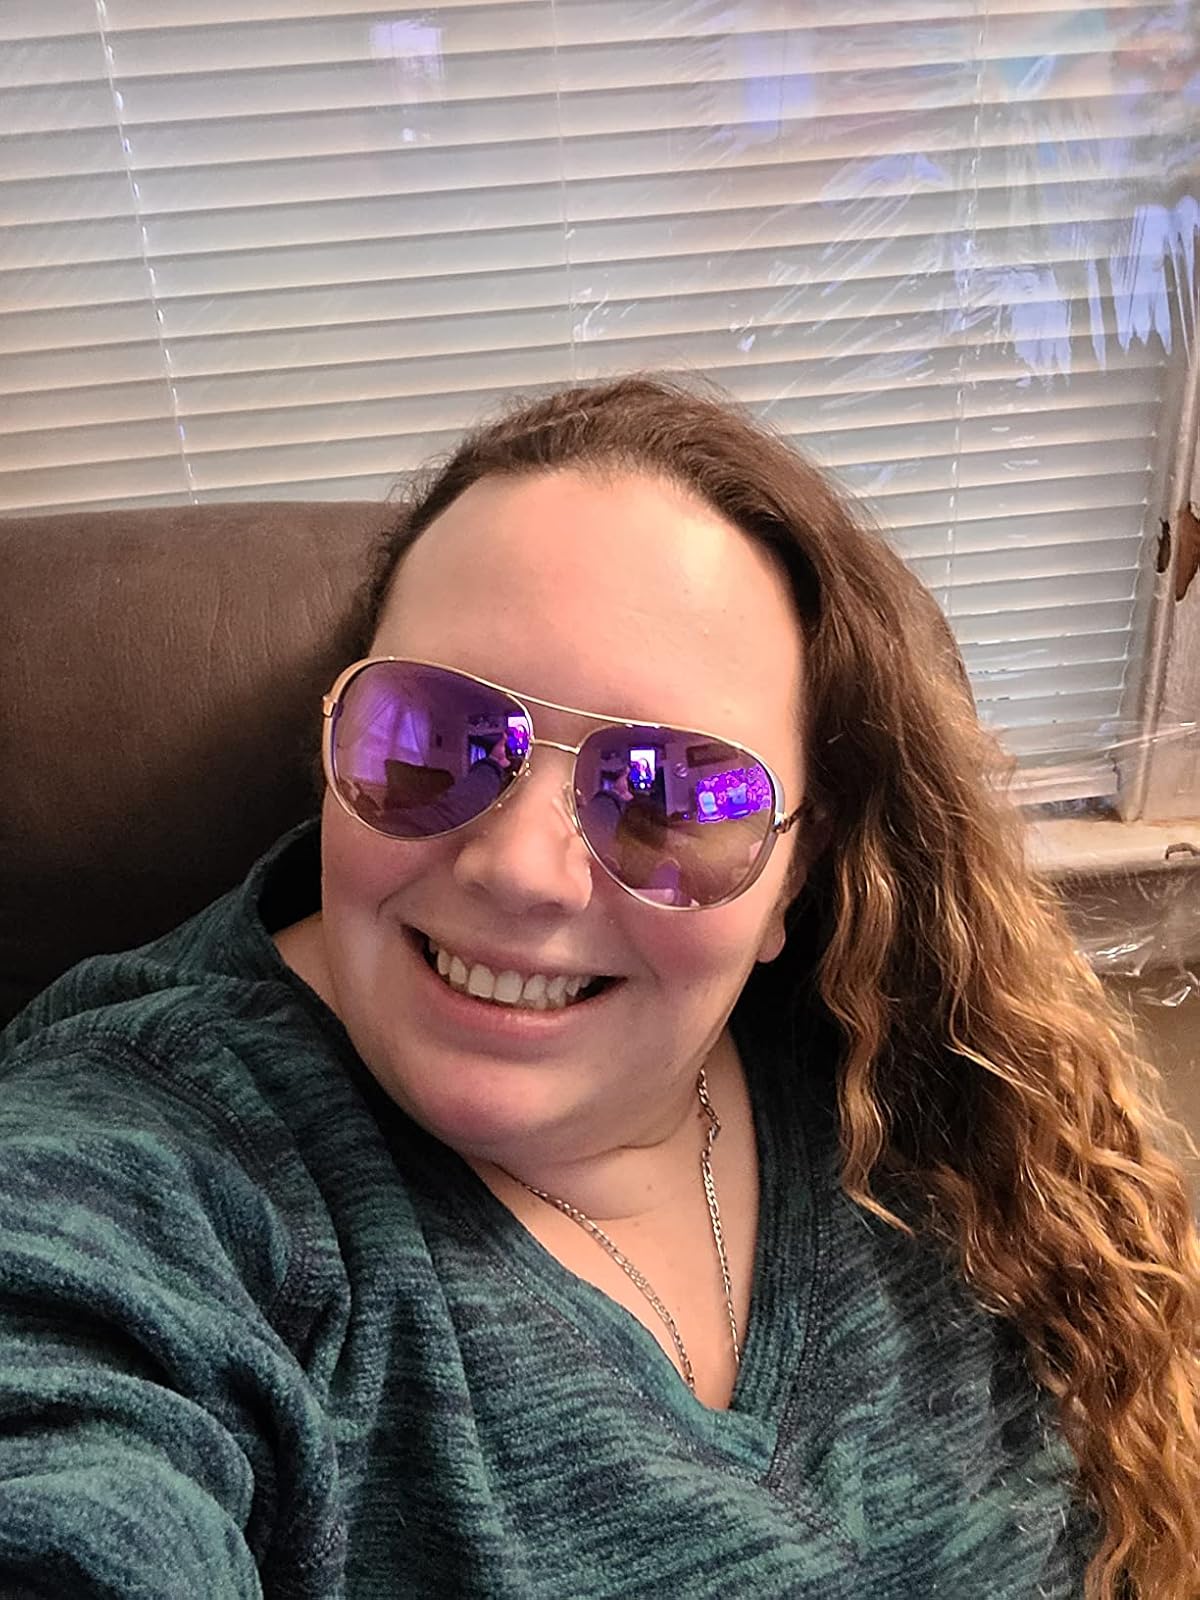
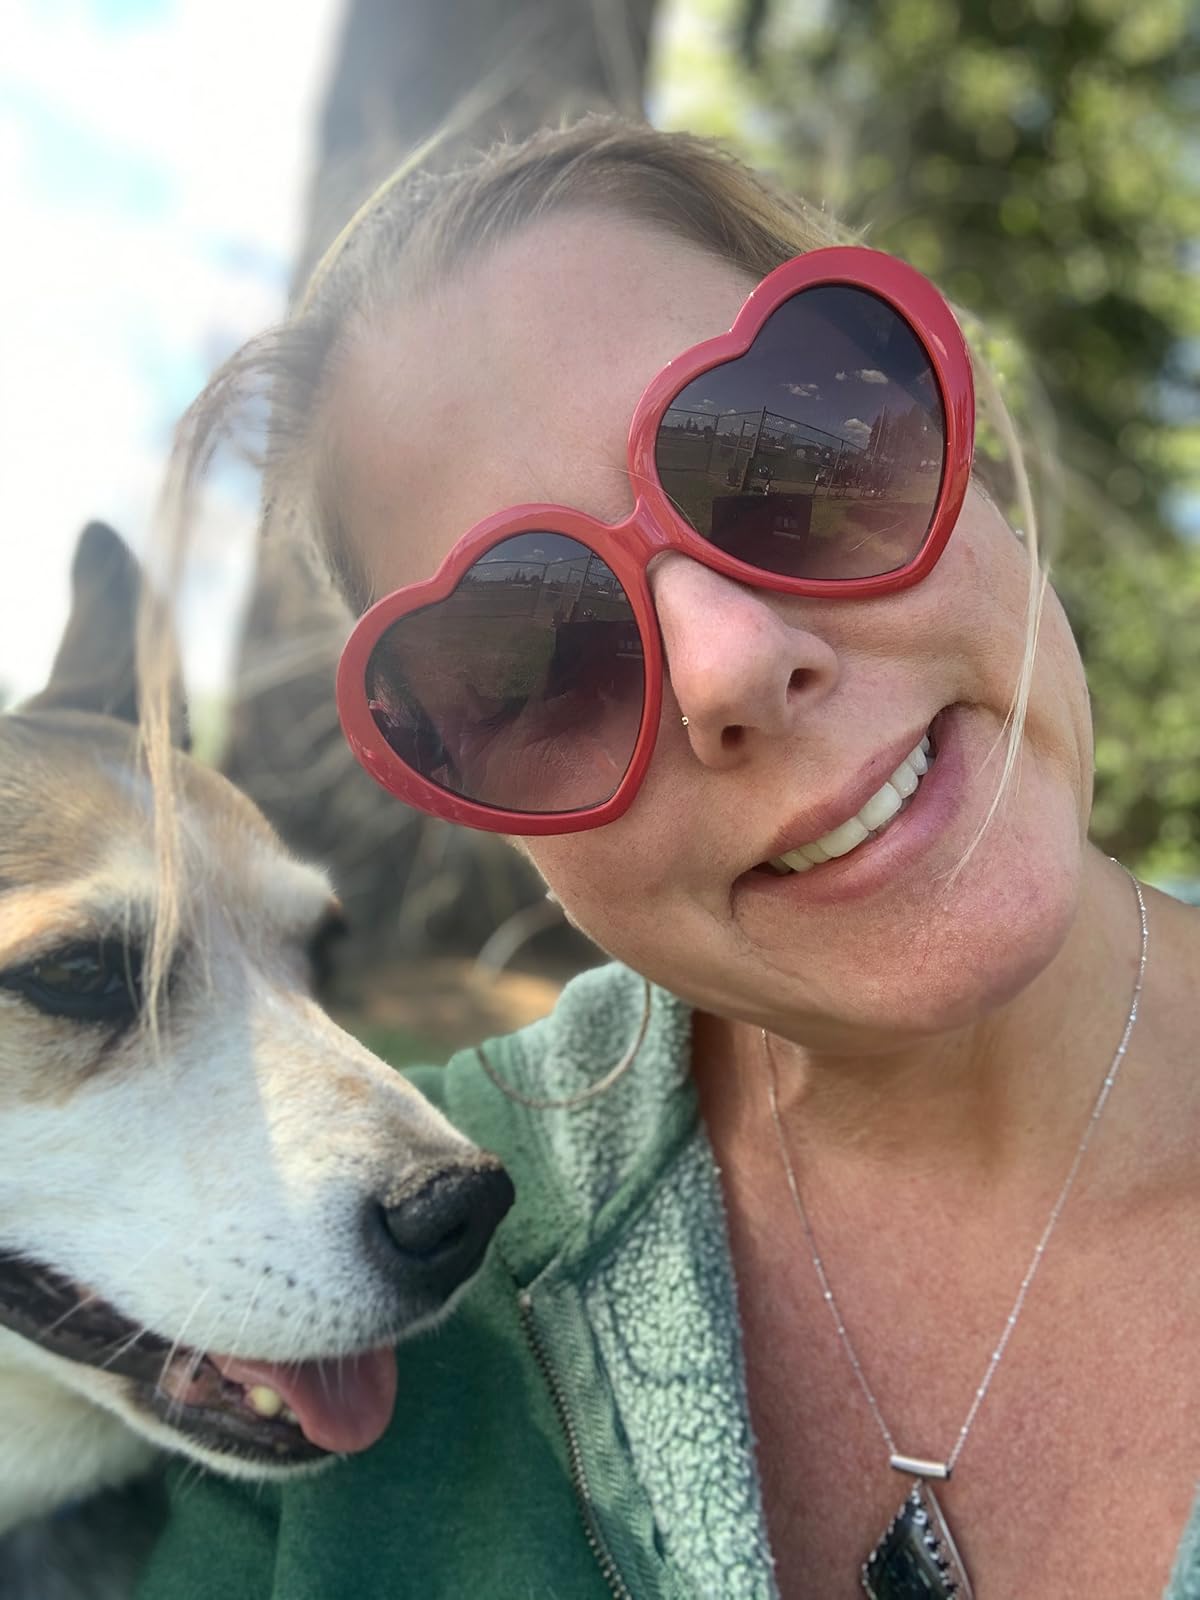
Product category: accessories_sunglasses
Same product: no